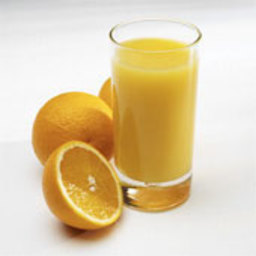
Label: peels